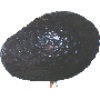
Label: avocado